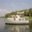
Label: ship